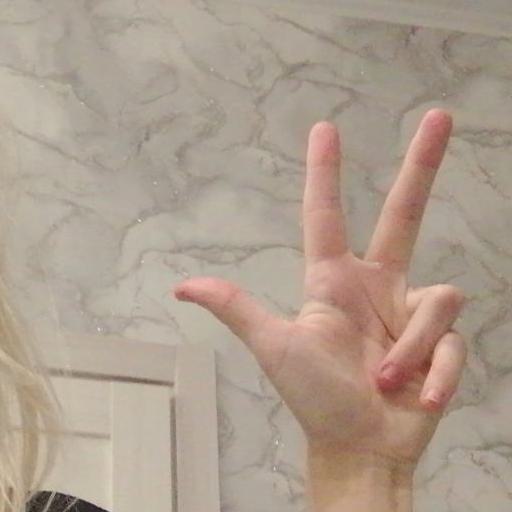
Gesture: three2